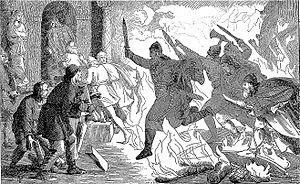
Hrólfr Kraki est un roi danois légendaire de la dynastie des Skjöldungs qui aurait vécu vers le début du VIᵉ siècle. Son histoire est l'objet de la Hrólfs saga kraka. Il apparaît dans d'autres textes scandinaves ainsi que dans les poèmes vieil-anglais Beowulf et Widsith sous le nom de Hrothulf.